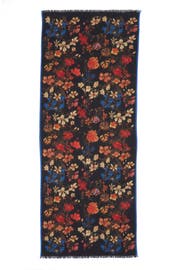
a vintage floral print sparked by bright blue delphinium bloom across this eyelash tipped italian made scarf woven from fine wool and silk yarn